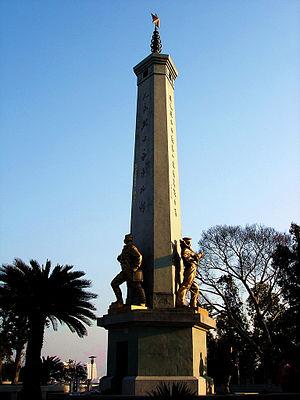
La bataille des îles Yijiangshan désigne un affrontement entre l'Armée de la république de Chine et l'Armée populaire de libération, pour le contrôle de l'un des derniers bastions nationalistes près de la Chine continentale sur les îles Yijiangshan. Ayant lieu dans le cadre de la première crise du détroit de Taïwan, elle se déroule du 18 au 20 janvier 1955 et abouti à une victoire communiste avec la destruction totale de la garnison nationaliste.